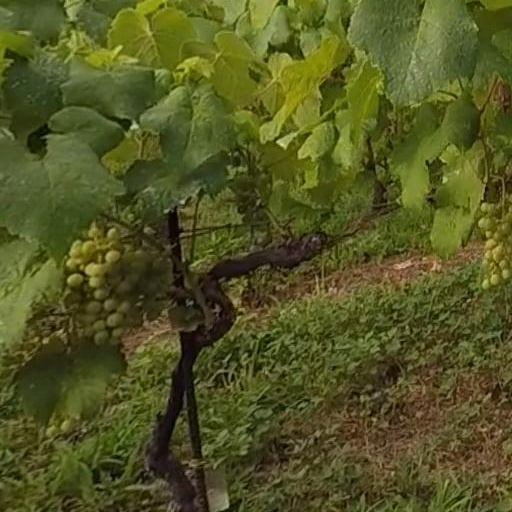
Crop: grape